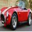
Label: automobile